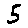
Label: 5